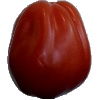
Label: Tomato Heart 1